Mkhedrioni

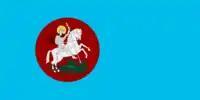
Flag Of Mkhedrioni

The Mkhedrioni was a paramilitary group in the Republic of Georgia created in 1989 by Jaba Ioseliani. They saw themselves as protectors of the Georgian people and their lands, and were most known for their high-profile involvement in the Georgian Civil War and the War in Abkhazia. In 1995, the Mkhedrioni were outlawed but subsequently reconstituted as the Union of Patriots political party, however, it failed to secure registration, and soon faded into obscurity.